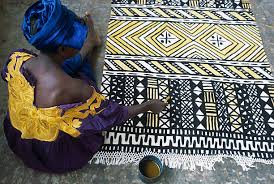
Mbokk mi nataal bii de gis naa ci jenn jigéen ju toog lal lu mel nig basaŋ mi ngi mel ni ku ko yor di ko peinture. Ma ngay peinture basaŋ ga di ca def ay couleur yu wuute. Moo sol yére bu mëef musóoroo musóor  gu bleu.